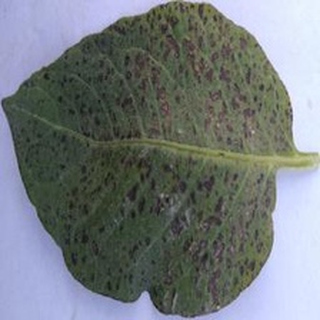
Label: potato_early_blight